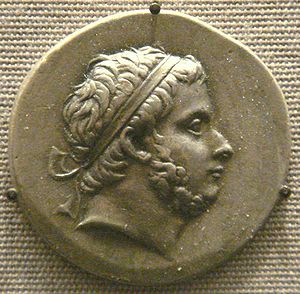
Prusias 1. af Bithynien
Prusias 1. Kholos var konge af Bithynien 228 f.Kr. til 182 f.Kr. efter faderen Ziaelas, der blev dræbt af galatiske lejesoldater.